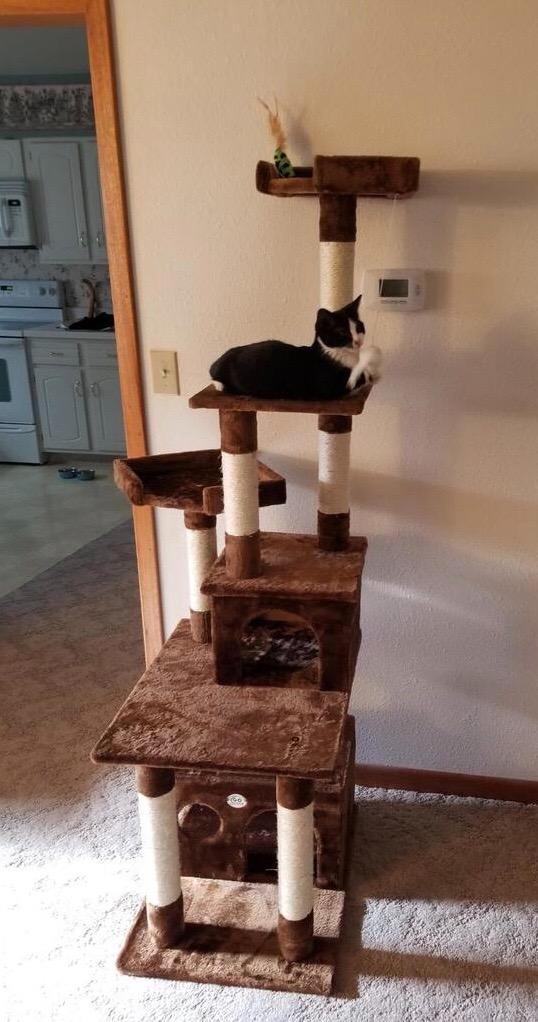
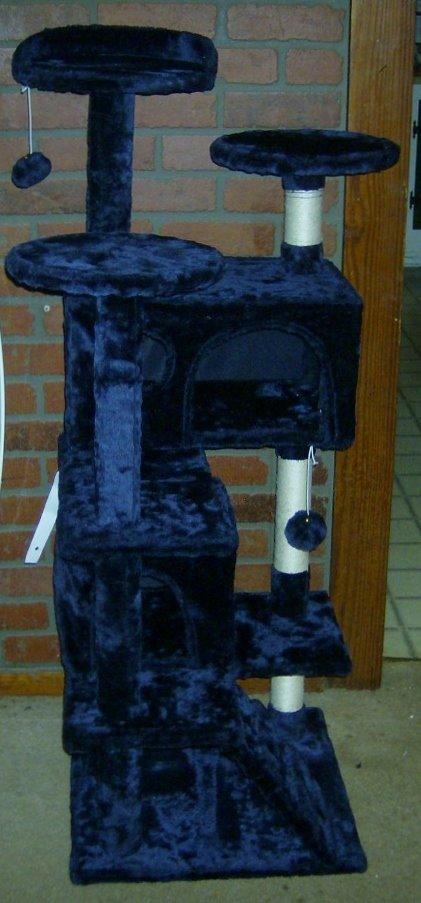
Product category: items_cat tree
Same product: no